Honours Easy

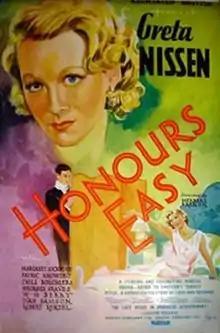

Honours Easy is a 1935 British drama film directed by Herbert Brenon and starring Greta Nissen, Patric Knowles and Margaret Lockwood. It follows a man who tries to take revenge on a rival for a slight seventeen years before by framing his son for theft. It was based on the play "Honours Easy" by Roland Pertwee.